Morrison government

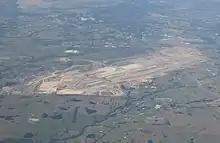
Aerial view of Western Sydney Airport construction site in 2021

Australia and India launched negotiations for the Australia-India Comprehensive Economic Cooperation Agreement (AI-CECA) in May 2011. Negotiations were suspended in 2015, but were revived in 2020 by Prime Ministers Morrison and Narendra Modi. On 2 April 2022, An interim agreement was signed by Trade Minister Dan Tehan and his Indian counterpart Piyush Goyal. "India and Australia are natural partners. Like two brothers, both nations supported each other during the COVID-19 pandemic. Our relationship rests on the pillars of trust and reliability", Minister Goyal said.